Luis Miguel Sánchez Cerro

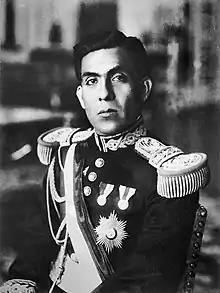
Cerro 1930

Luis Miguel Sánchez Cerro (August 12, 1889 – April 30, 1933) was a high-ranking Peruvian army officer, revolutionary, nationalist and politician who served as the 41st President of Peru, from 1931 to 1933 as well as Interim President of Peru, officially as the President of the Provisional Government Junta, from 1930 to 1931. On August 22, 1930, as a lieutenant-colonel, he overturned the eleven-year dictatorship of Augusto B. Leguía after a coup d'état in Arequipa.